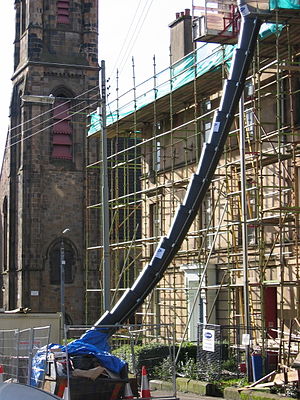
Sliske
Sliske til bygningsaffald.
Sliske er betegnelsen for et skrående underlag med skråplan lignende virkning og som regel med opbuede sider eller rørformet, som kan anvendes til at lade objektet glide nedad – eller trække eller rulle noget tungt, guidet fra et sted til et andet.